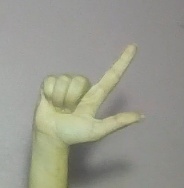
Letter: laam